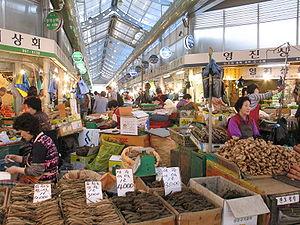
Le marché de Gyeongdong ou Kyungdong, situé dans le Jegi-dong du quartier Dongdaemun-gu de Séoul, est un des plus grands marchés de plantes médicinales et de ginseng de la Corée du Sud.